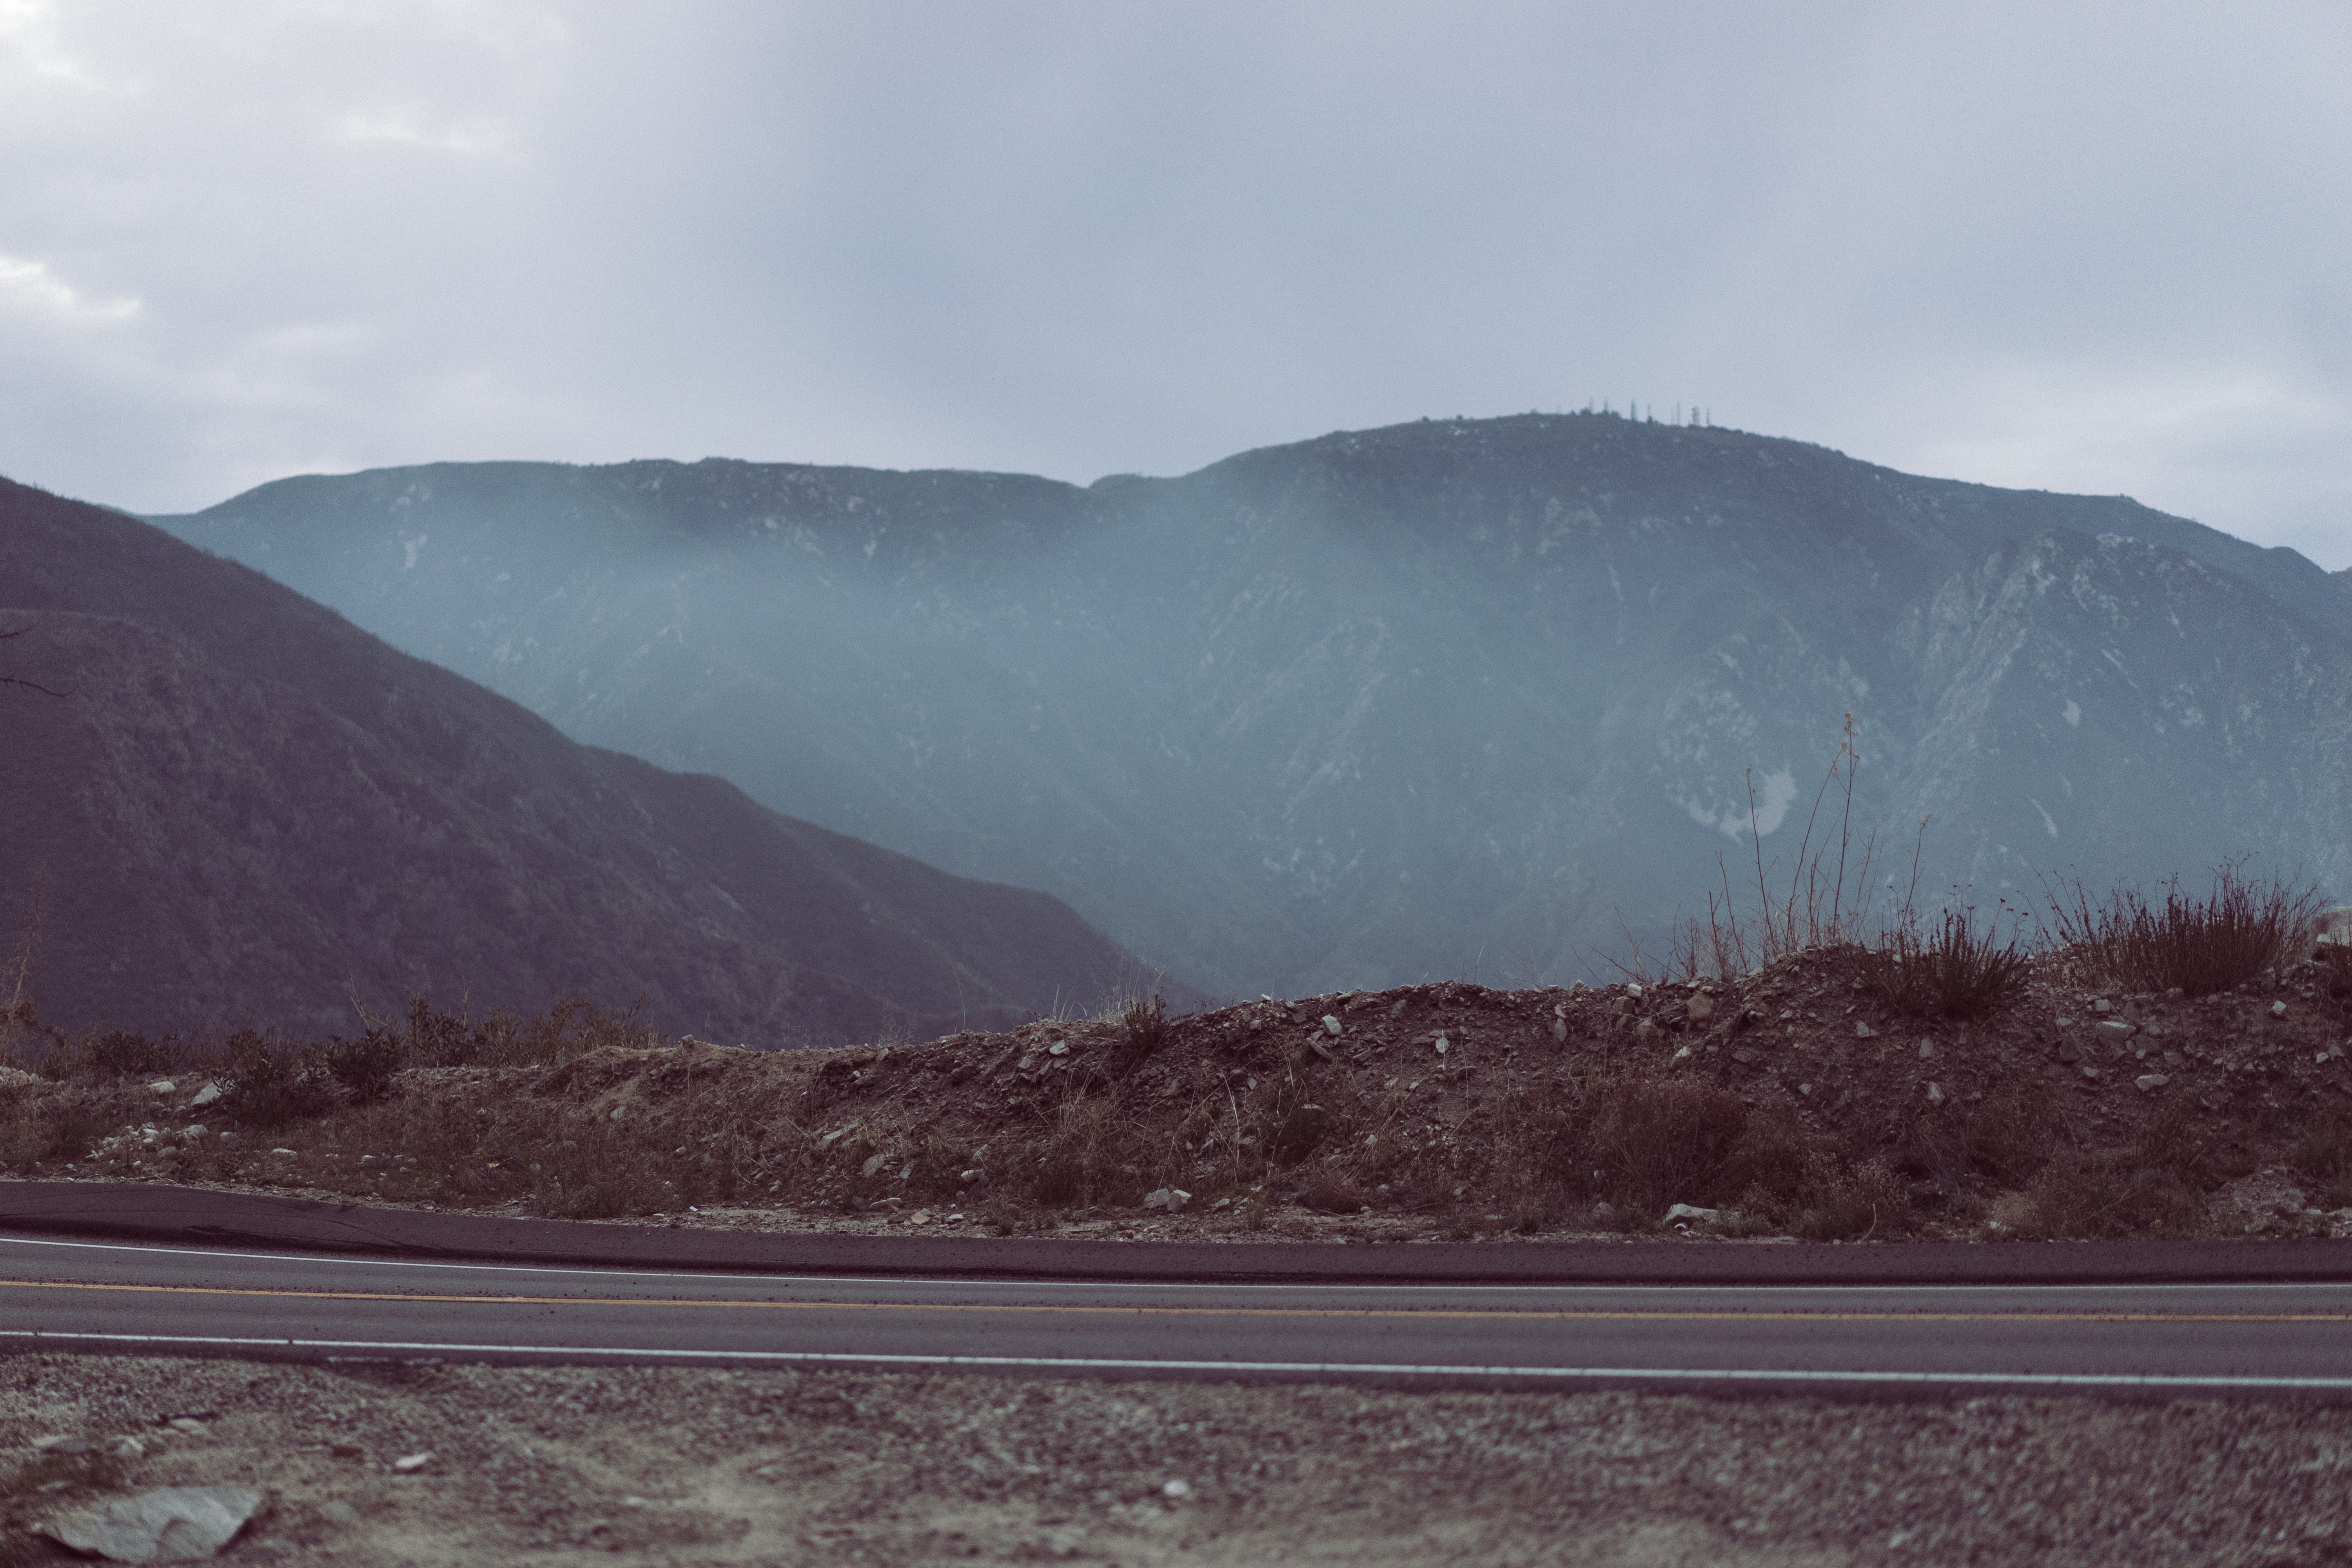
landscape, mountain, snow, winter, cloud, morning, hill, valley, mountain range, weather, road trip, plateau, loch, landform, mountain pass, geographical feature, atmospheric phenomenon, mountainous landforms, geological phenomenon